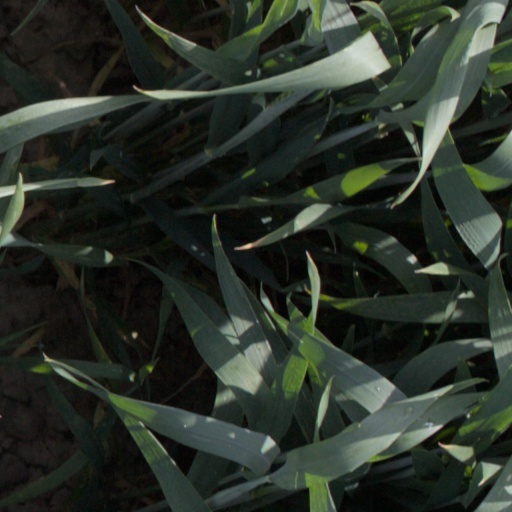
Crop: wheat